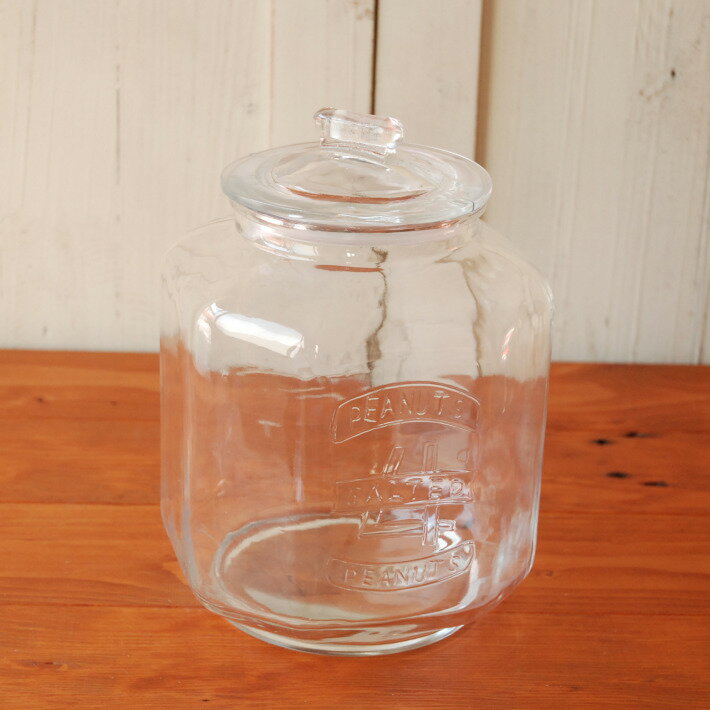
Waste category: glass